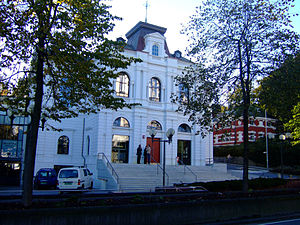
Stavanger / Historie / Olieby
Stavanger gamle gymnastiksal, i dag bruges den som børneteater.
Stavanger er en by og kommune i Rogaland som ligger i det sydvestlige Norge. Stavanger er Norges fjerdestørste bykommune med 132.729 indbyggere og Norges tættest befolkede kommune. Kommunen ligger i Nord-Jæren og udgør sammen med Sandnes, Sola og Randaberg landets tredjestørste byområde med 241.990 indbyggere.